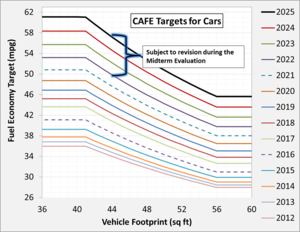
Le Corporate Average Fuel Economy, couramment abrégé en CAFE, est une réglementation en vigueur depuis 1975 aux États-Unis destinée à améliorer la consommation de carburant moyenne des automobiles et des camions légers.